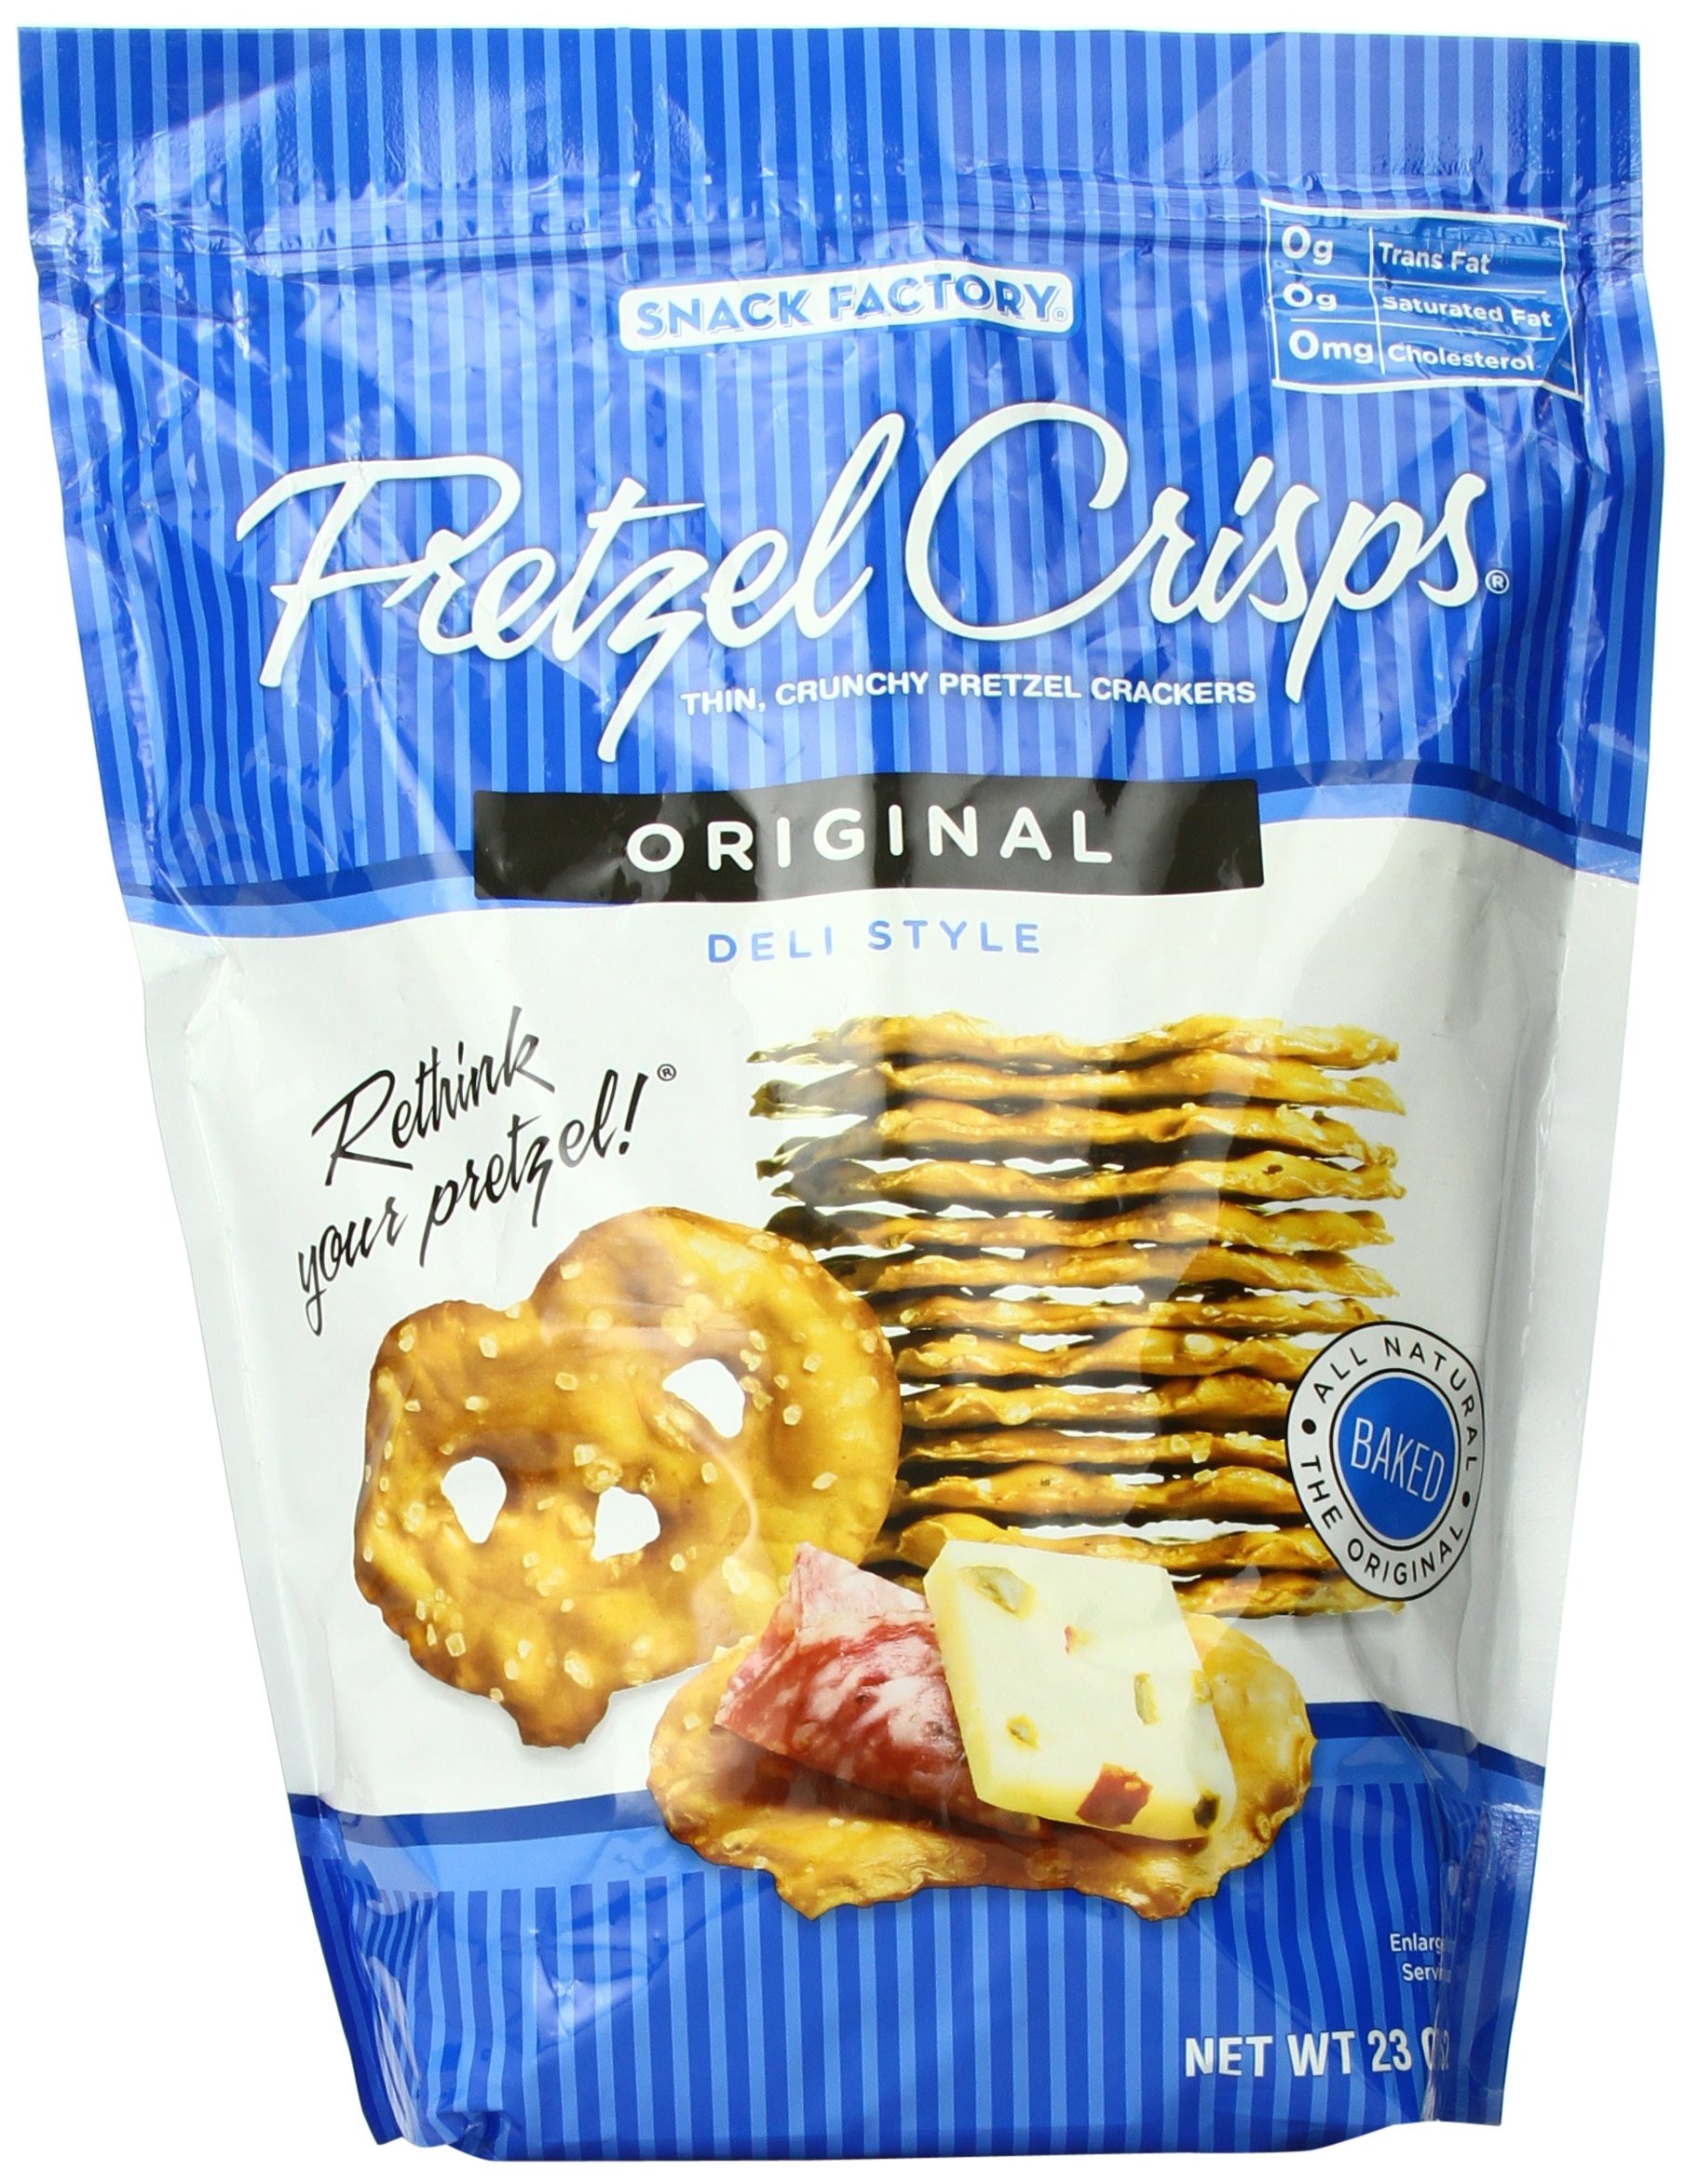
Item Name: Snack Factory Pretzel Crisps, Original, 23 Ounce
Bullet Point 1: Deli style
Bullet Point 2: All natural
Bullet Point 3: Baked
Value: 23.0
Unit: oz

Price: 12.33